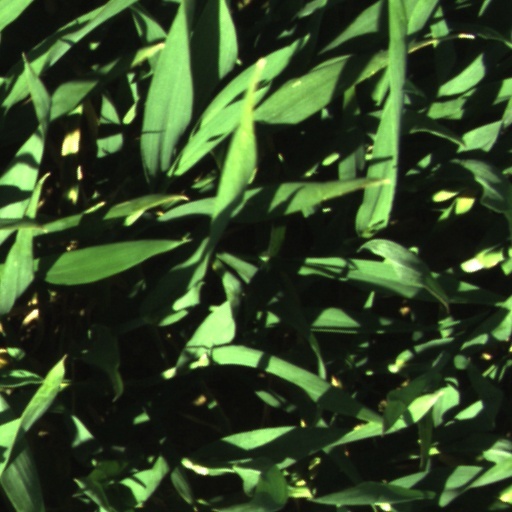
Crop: wheat